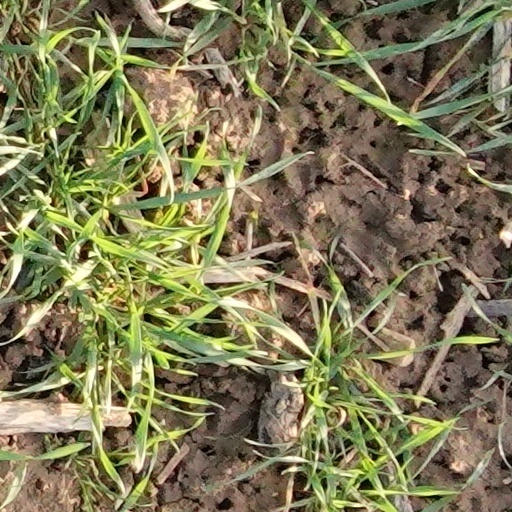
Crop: wheat